Dowel

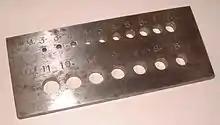
A dowel plate

(or better, hardened tool steel) plate with a hole having the size of the desired dowel. To make a dowel, a piece of wood is split or whittled to a size slightly bigger than desired and then driven through the hole in the dowel plate. The sharp edges of the hole shear off the excess wood.